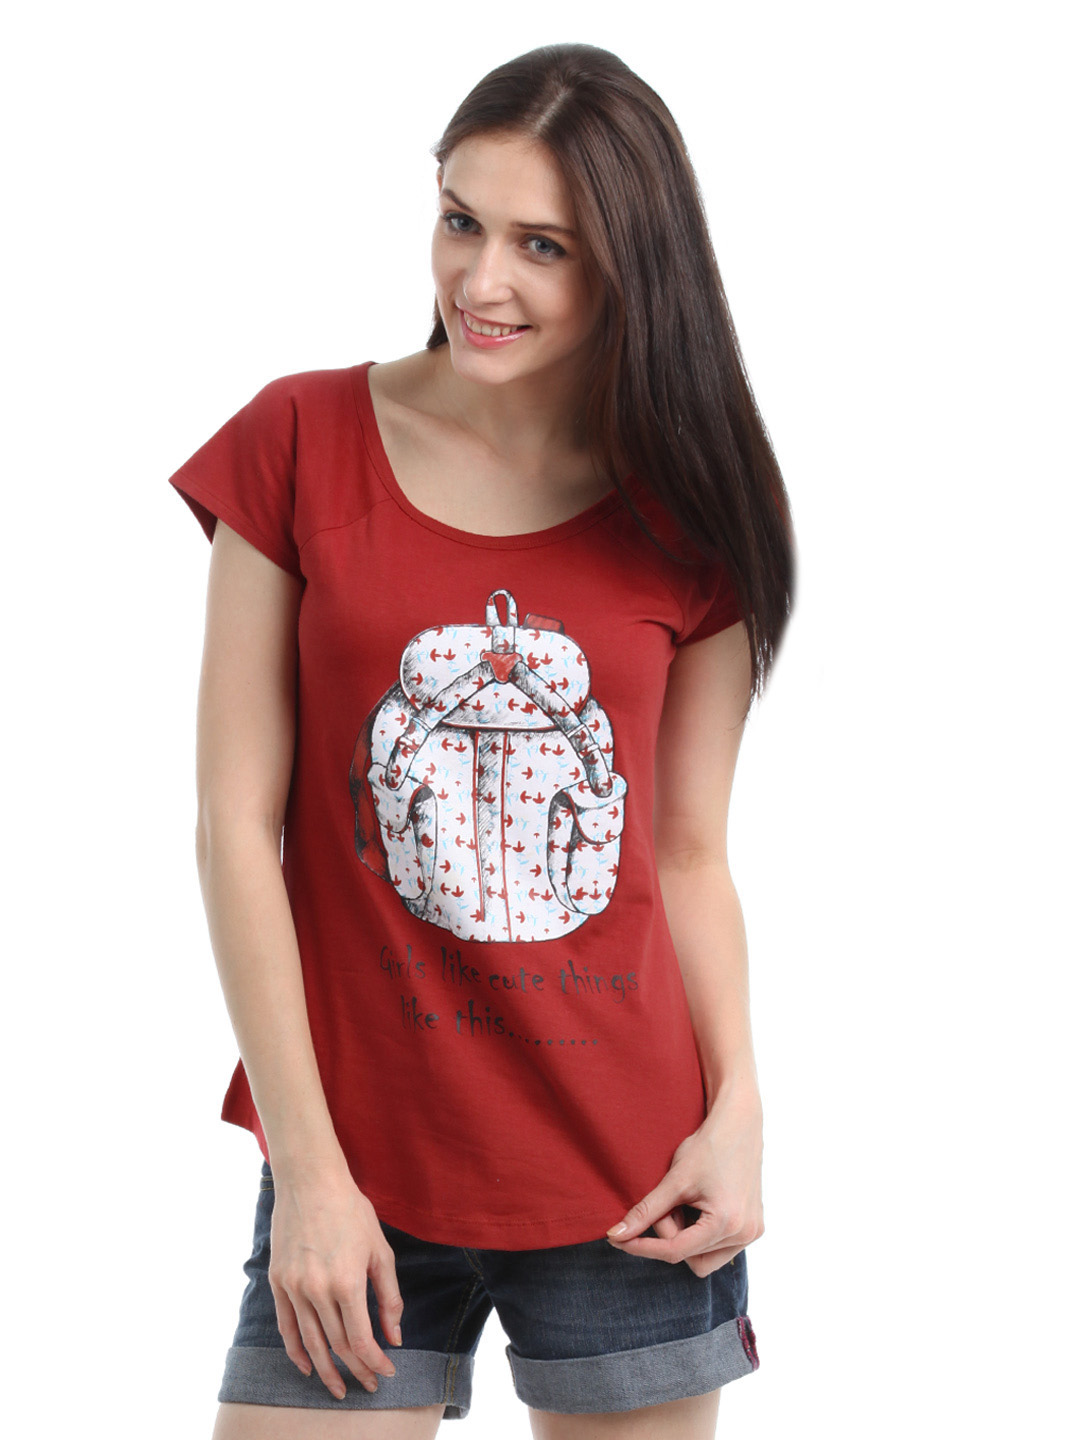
Tokyo Talkies Women Red Printed Top
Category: Apparel / Topwear / Tops
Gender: Women
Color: Red
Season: Summer 2012
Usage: Casual